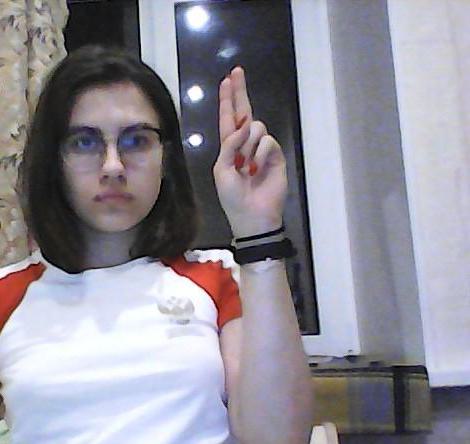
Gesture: two_up